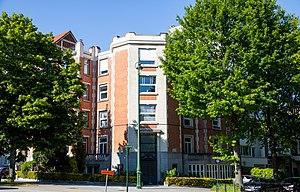
Antoine Varlet est un architecte belge qui s'est spécialisé dans la construction d'immeubles à appartements de grand standing, de style Beaux-Arts, puis de style Art déco, dont il était souvent lui-même le promoteur et commanditaire.